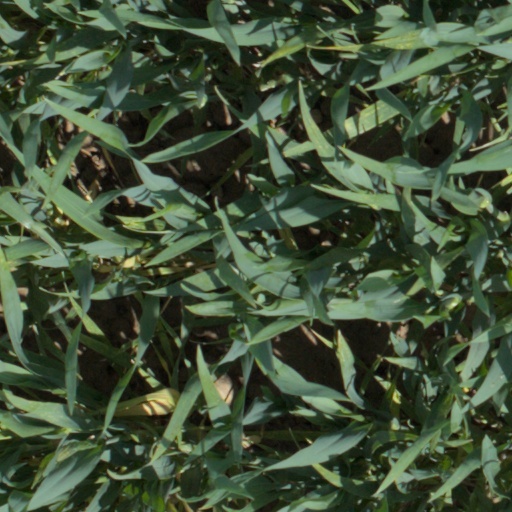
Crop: wheat